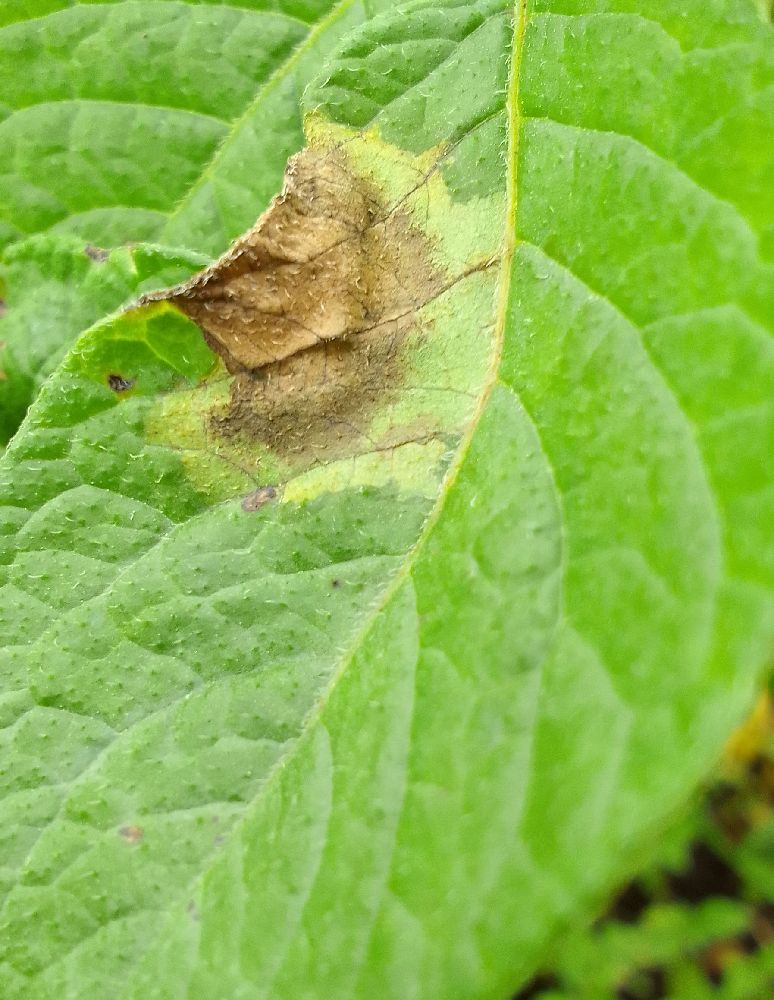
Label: Late blight